The Troubles

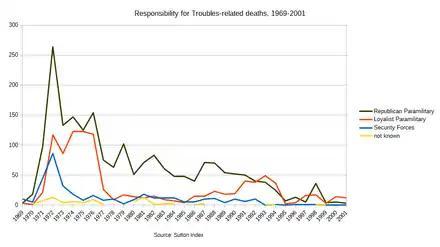
Responsibility for Troubles-related deaths between 1969 and 2001

The attack was followed by several more, most notably the 1996 Manchester bombing, which destroyed a large area of the centre of the city on 15 June. It was the largest bomb attack in Britain since World War II. While the attack avoided any fatalities due to a telephone warning and the rapid response of the emergency services, over 200 people were injured in the attack, many of them outside the established cordon. The damage caused by the blast was estimated at £411 million. Lance bombardier Stephen Restorick, the last British soldier killed during the Troubles, was shot dead at a checkpoint on the Green Rd near Bessbrook on 12 February 1997 by the IRA's South Armagh sniper.